Describe the emotion expressed in this image:  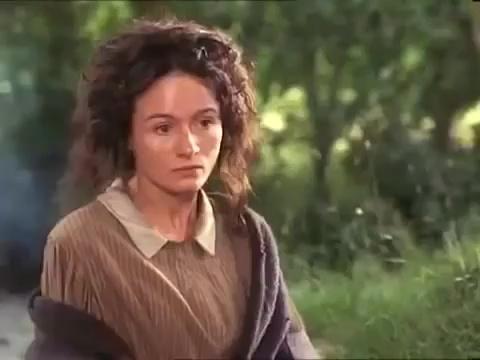
This person displays Suffering, valence and arousal with high intensity.